Flores Island (Azores)

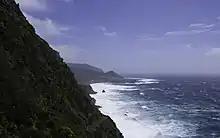
Flores, Portugal

The economy of the island is mainly agricultural, with taro and grain cultivation the principal activities. Due to the early settlers being from northern Portugal, the island's houses and streets resemble those found there. Portugal has a military agreement with France permitting France to have a base in the region. Santa Cruz das Flores houses the only airport on the island. While to the south of the village commercial fishermen operate out of the port and the ferry to Corvo Island is also based at Santa Cruz, the island's primary commercial port is located in Lajes das Flores.